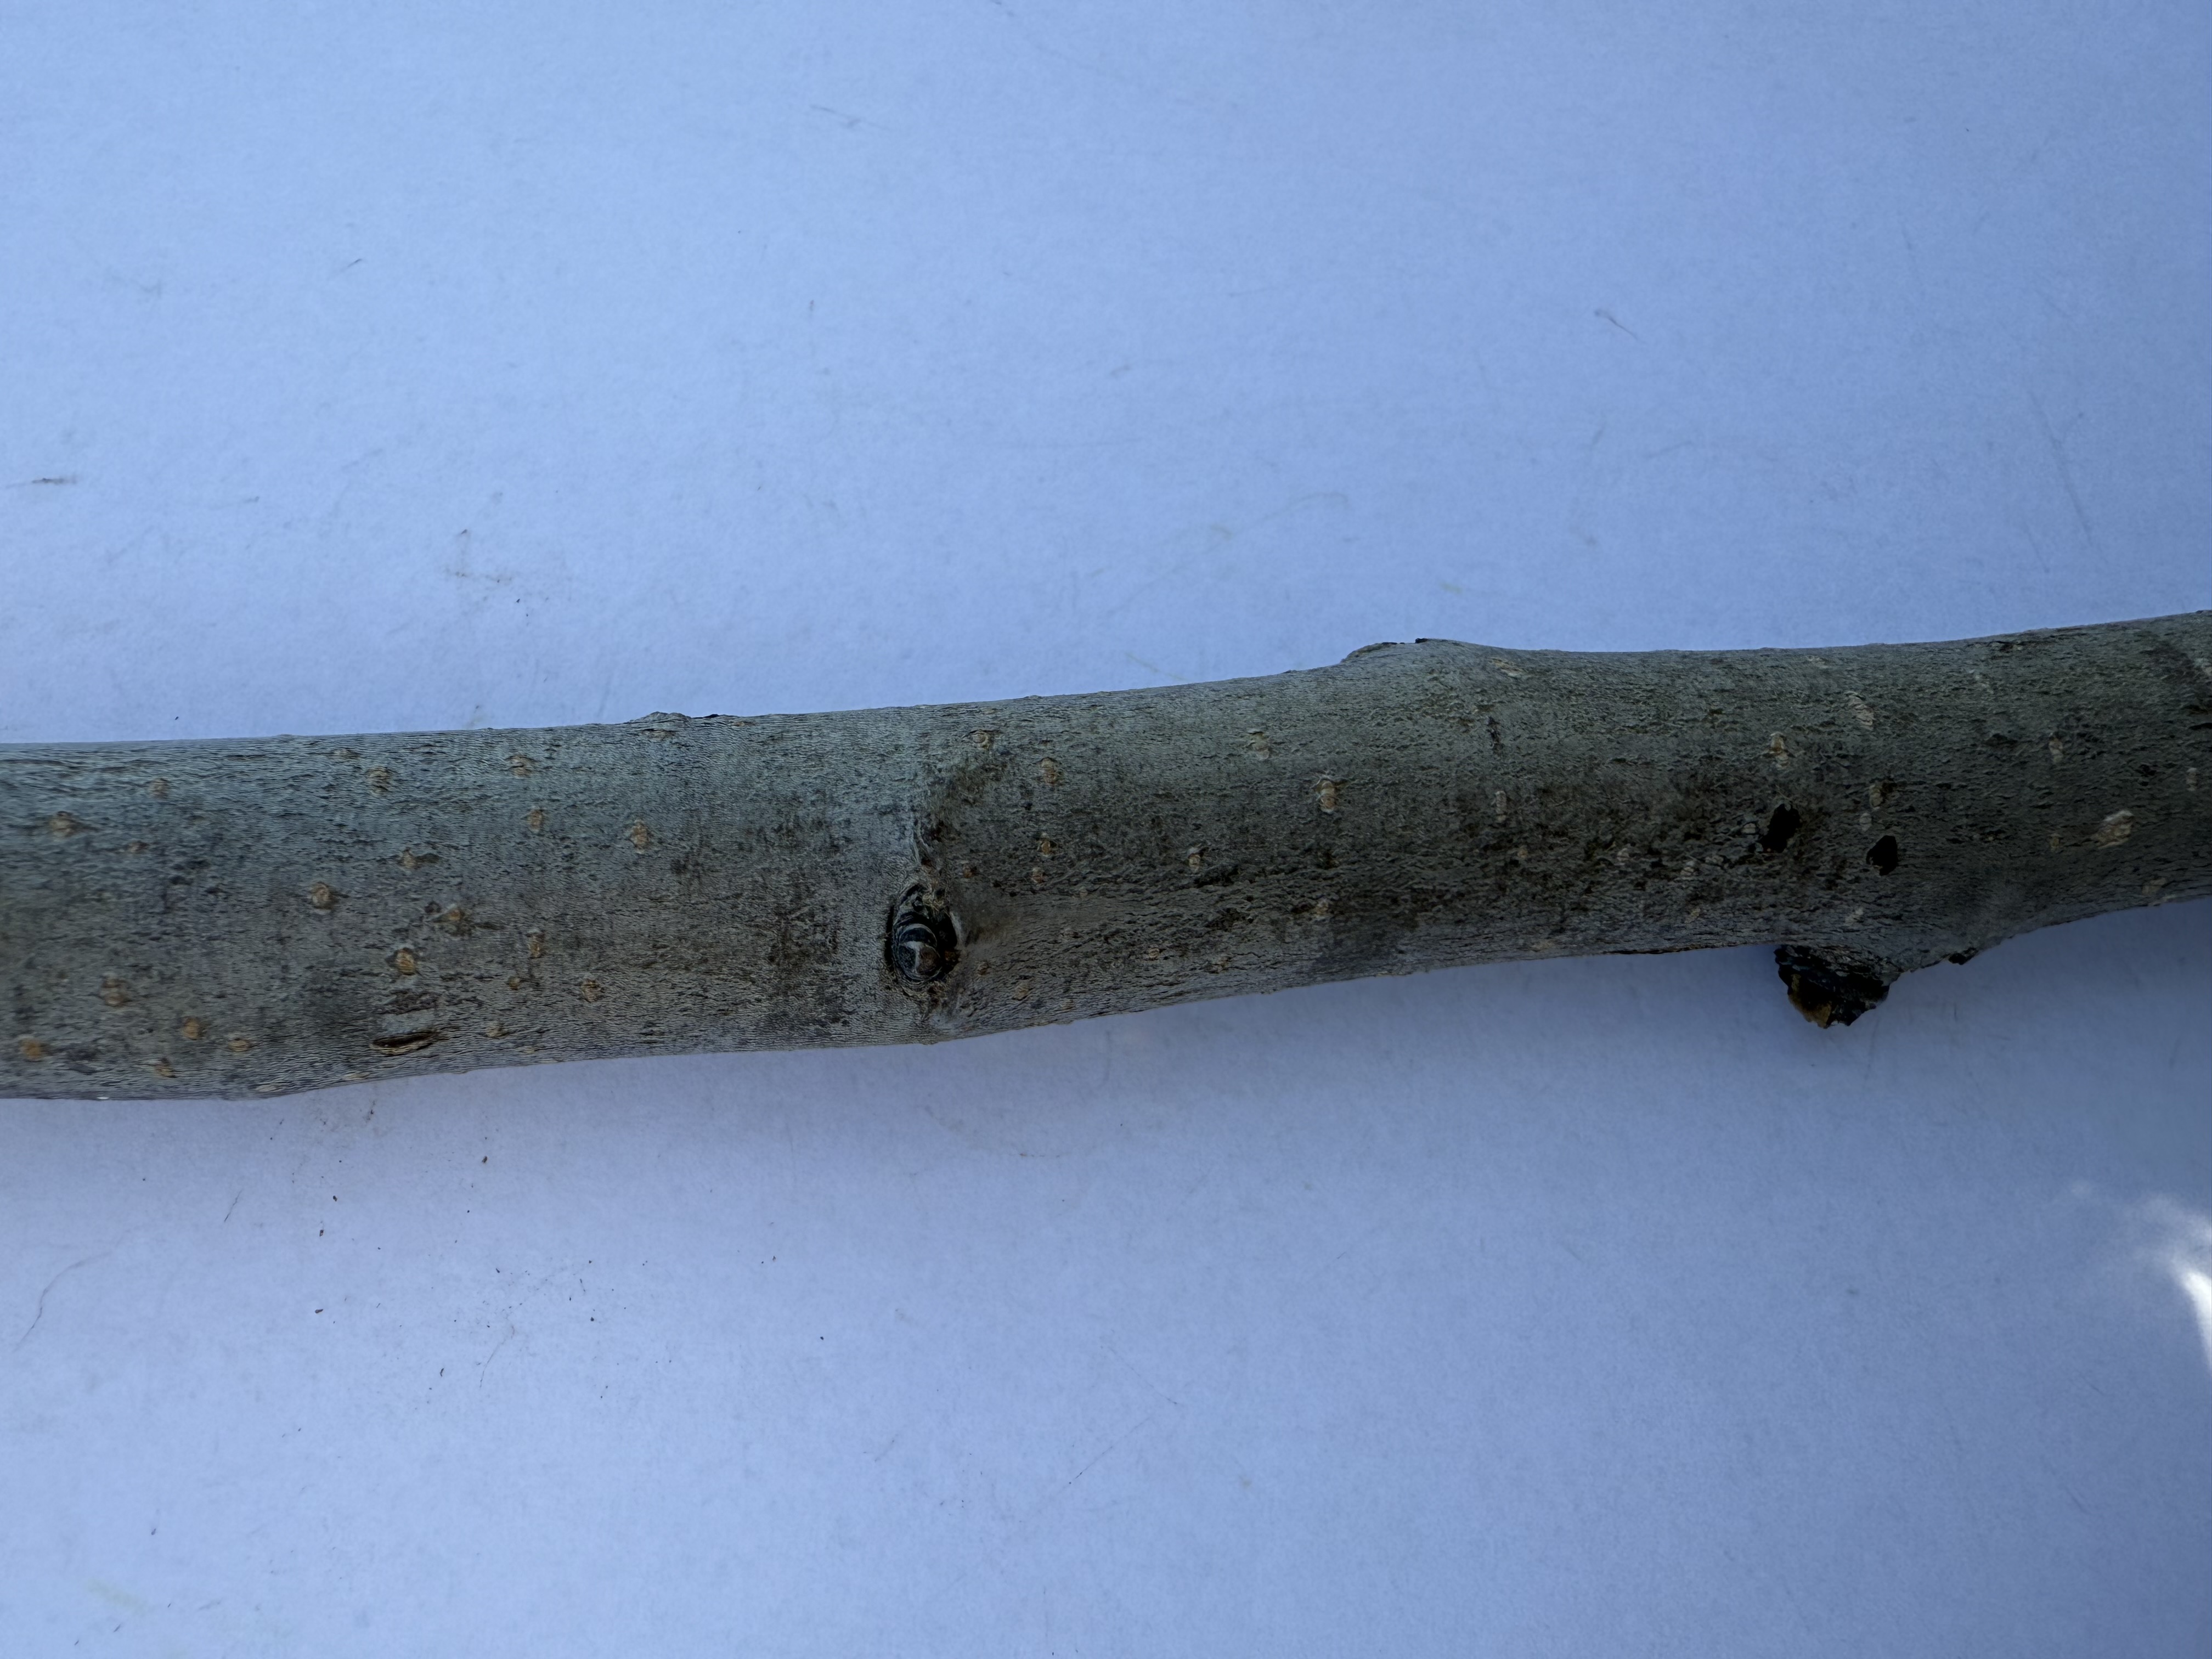
Variety: Margarita Marilla Pear